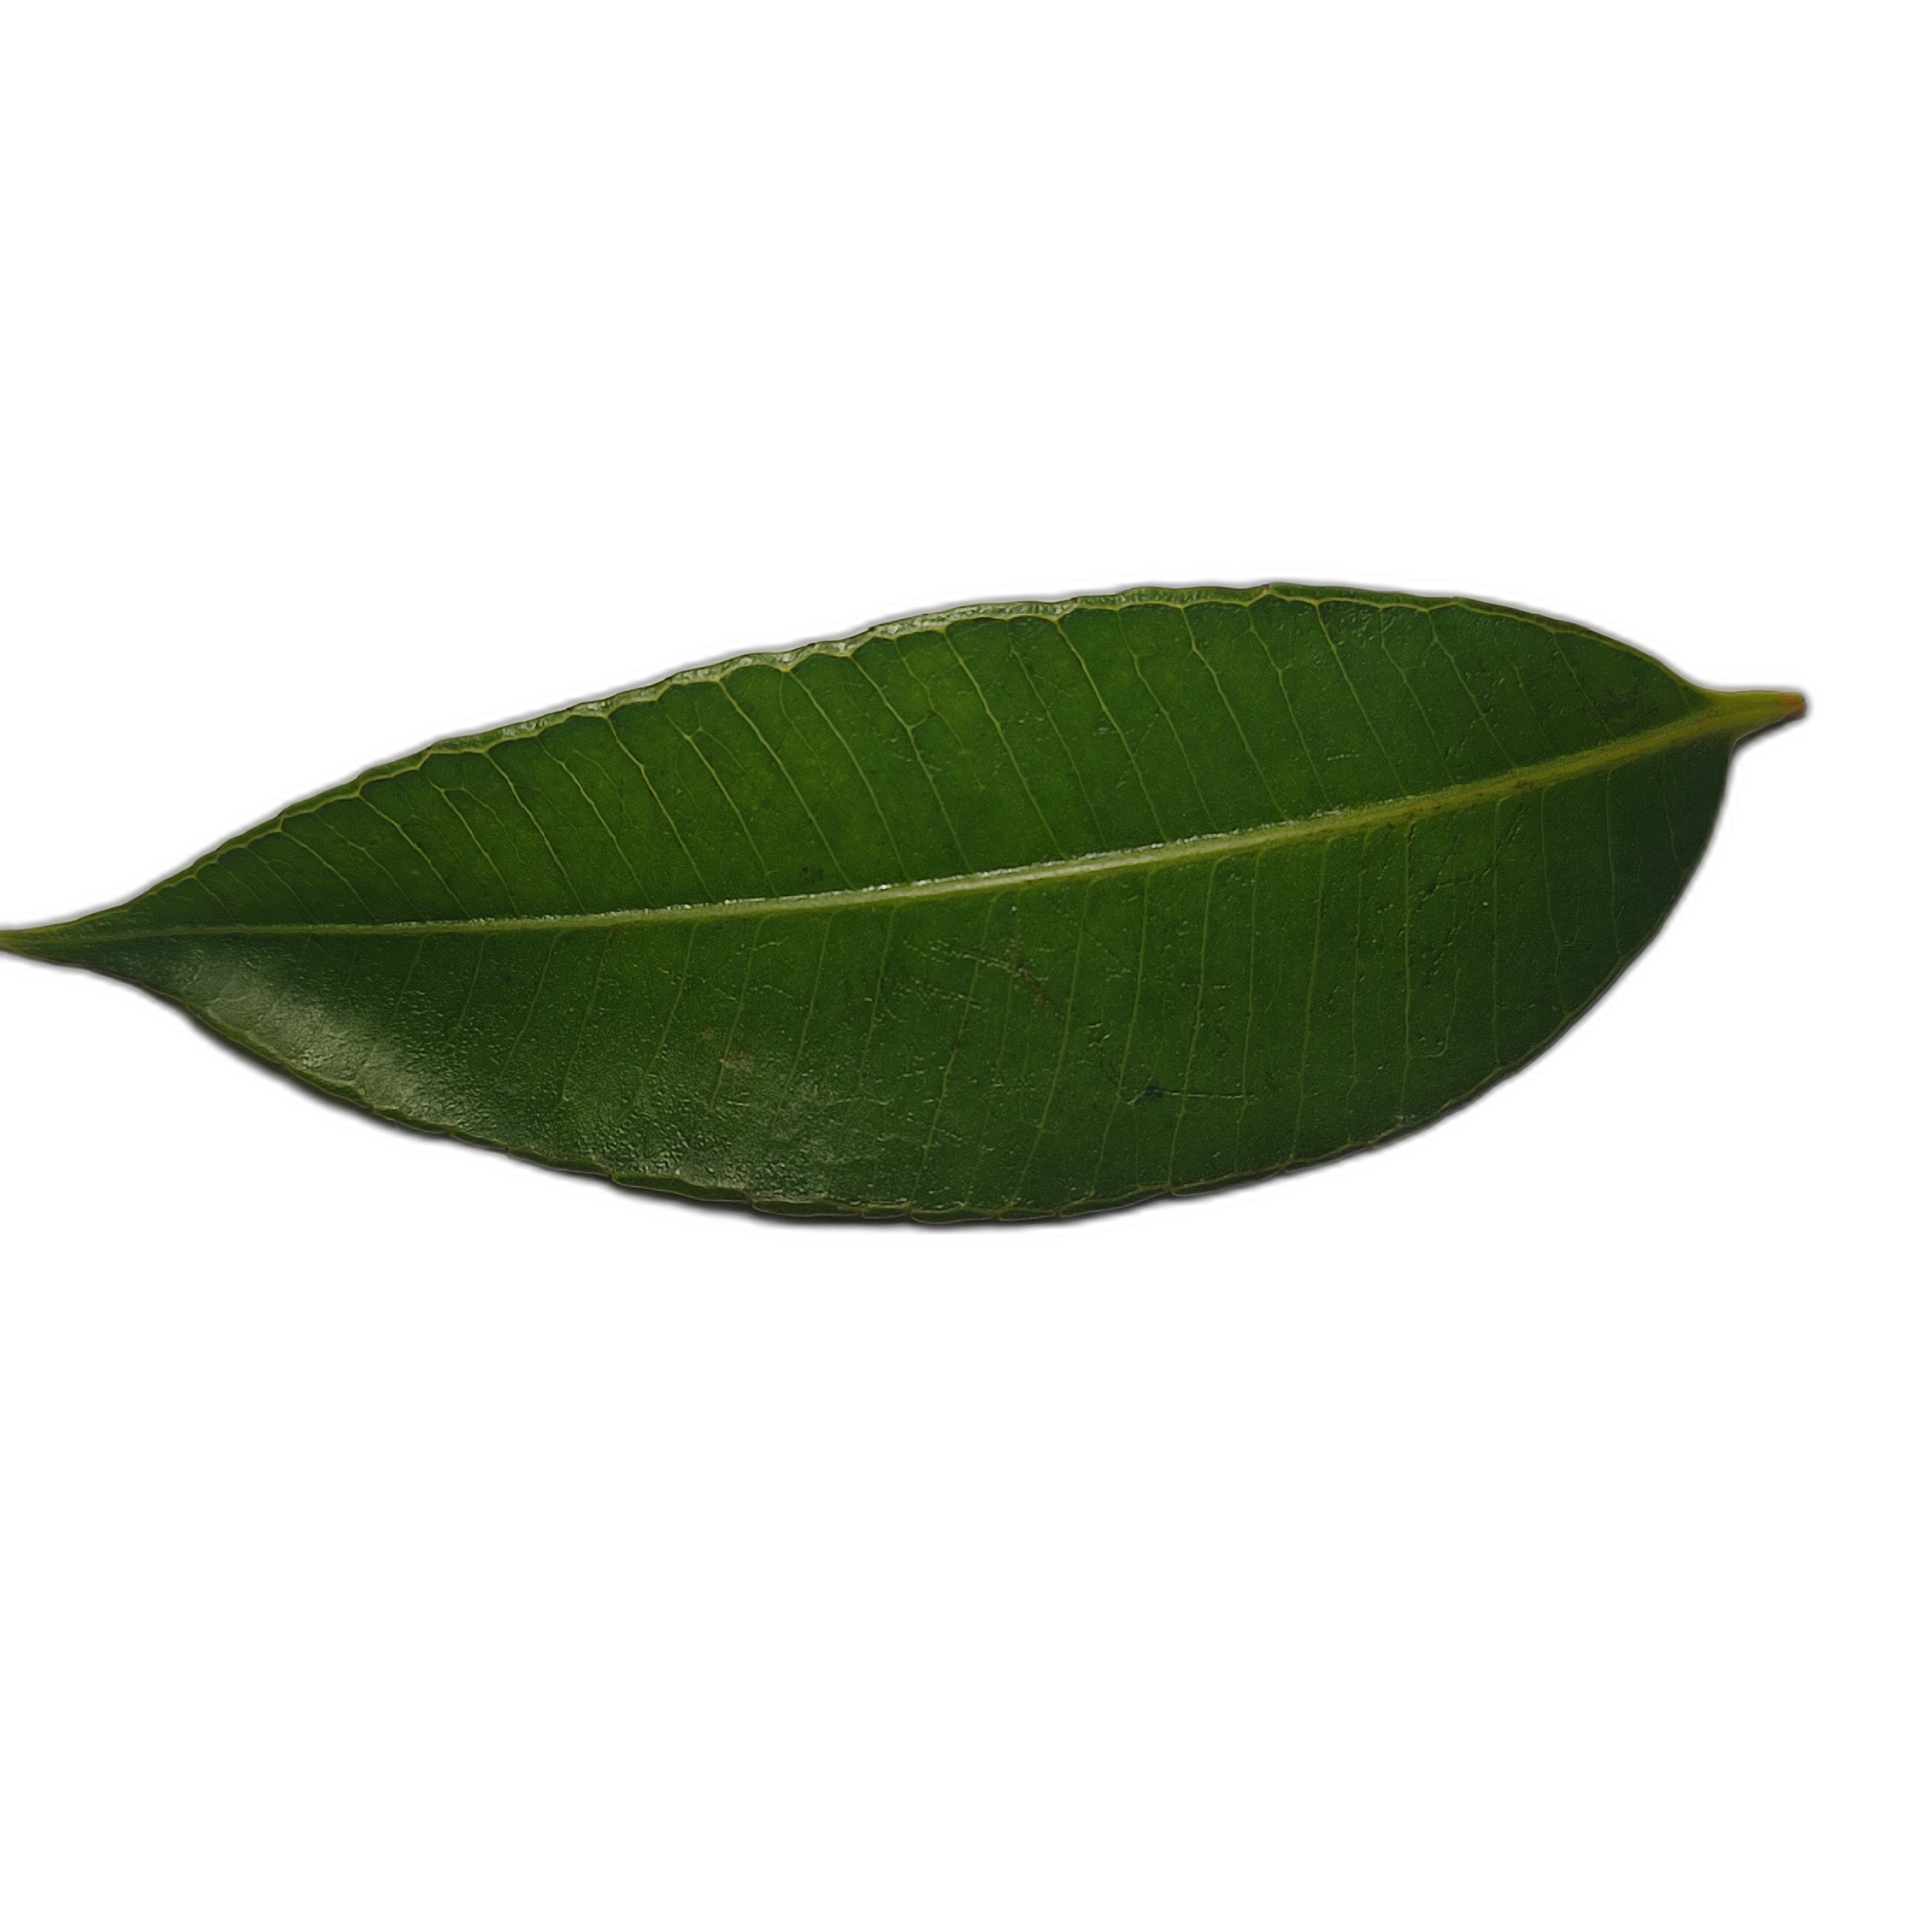
Label: healthy